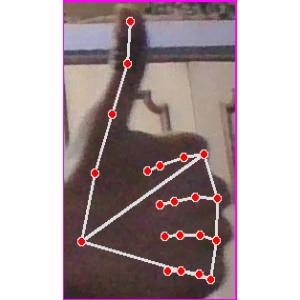
अक्षर: थ